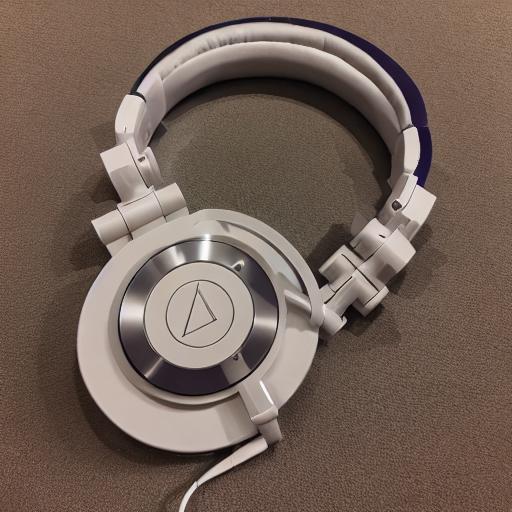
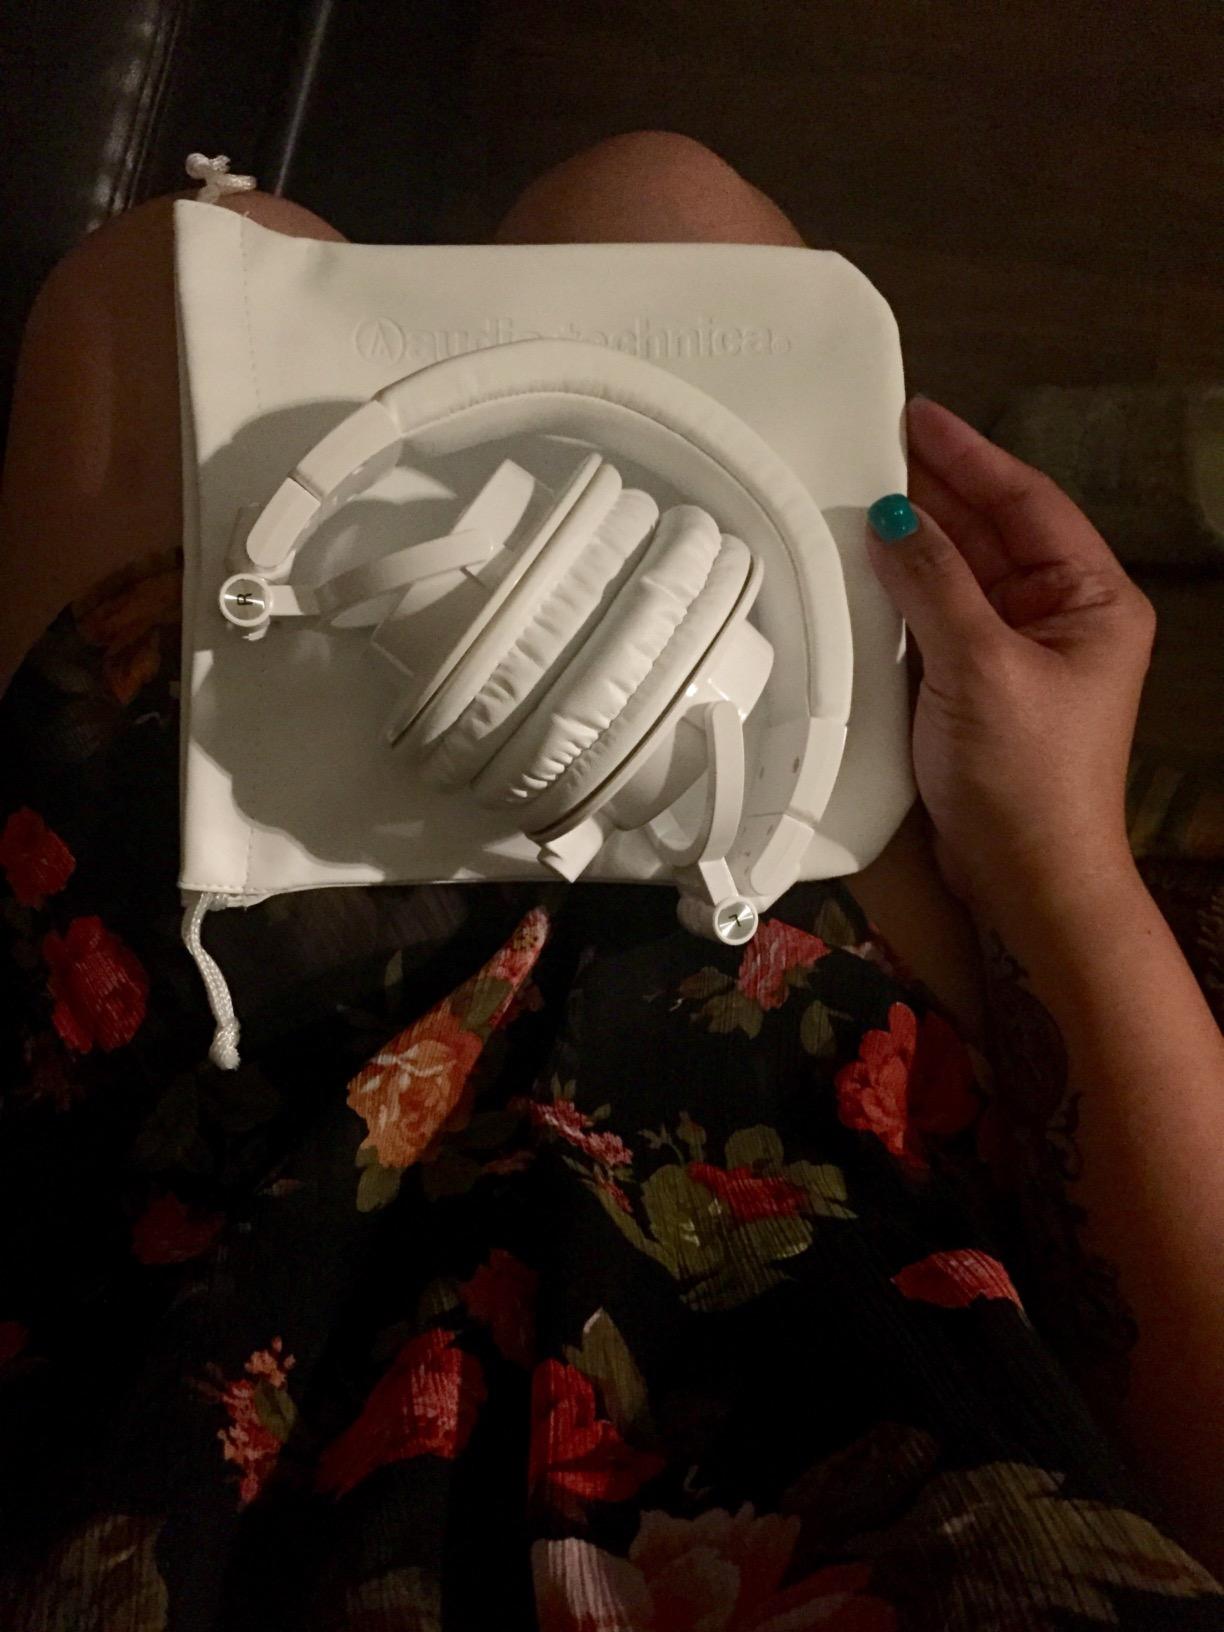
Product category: headphones
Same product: no